U.S. Route 66

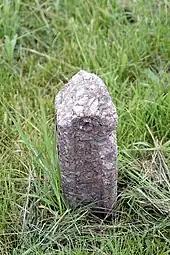
A remnant of an original state right-of-way marker serves as a reminder of the early days of the road's construction. This was part of the 1927 construction of US 66.

In 1857, Lt. Edward Fitzgerald Beale, a naval officer in the service of the U.S. Army Corps of Topographical Engineers, was ordered by the War Department to build a government-funded wagon road along the 35th Parallel. His secondary orders were to test the feasibility of the use of camels as pack animals in the southwestern desert. This road became part of US 66.